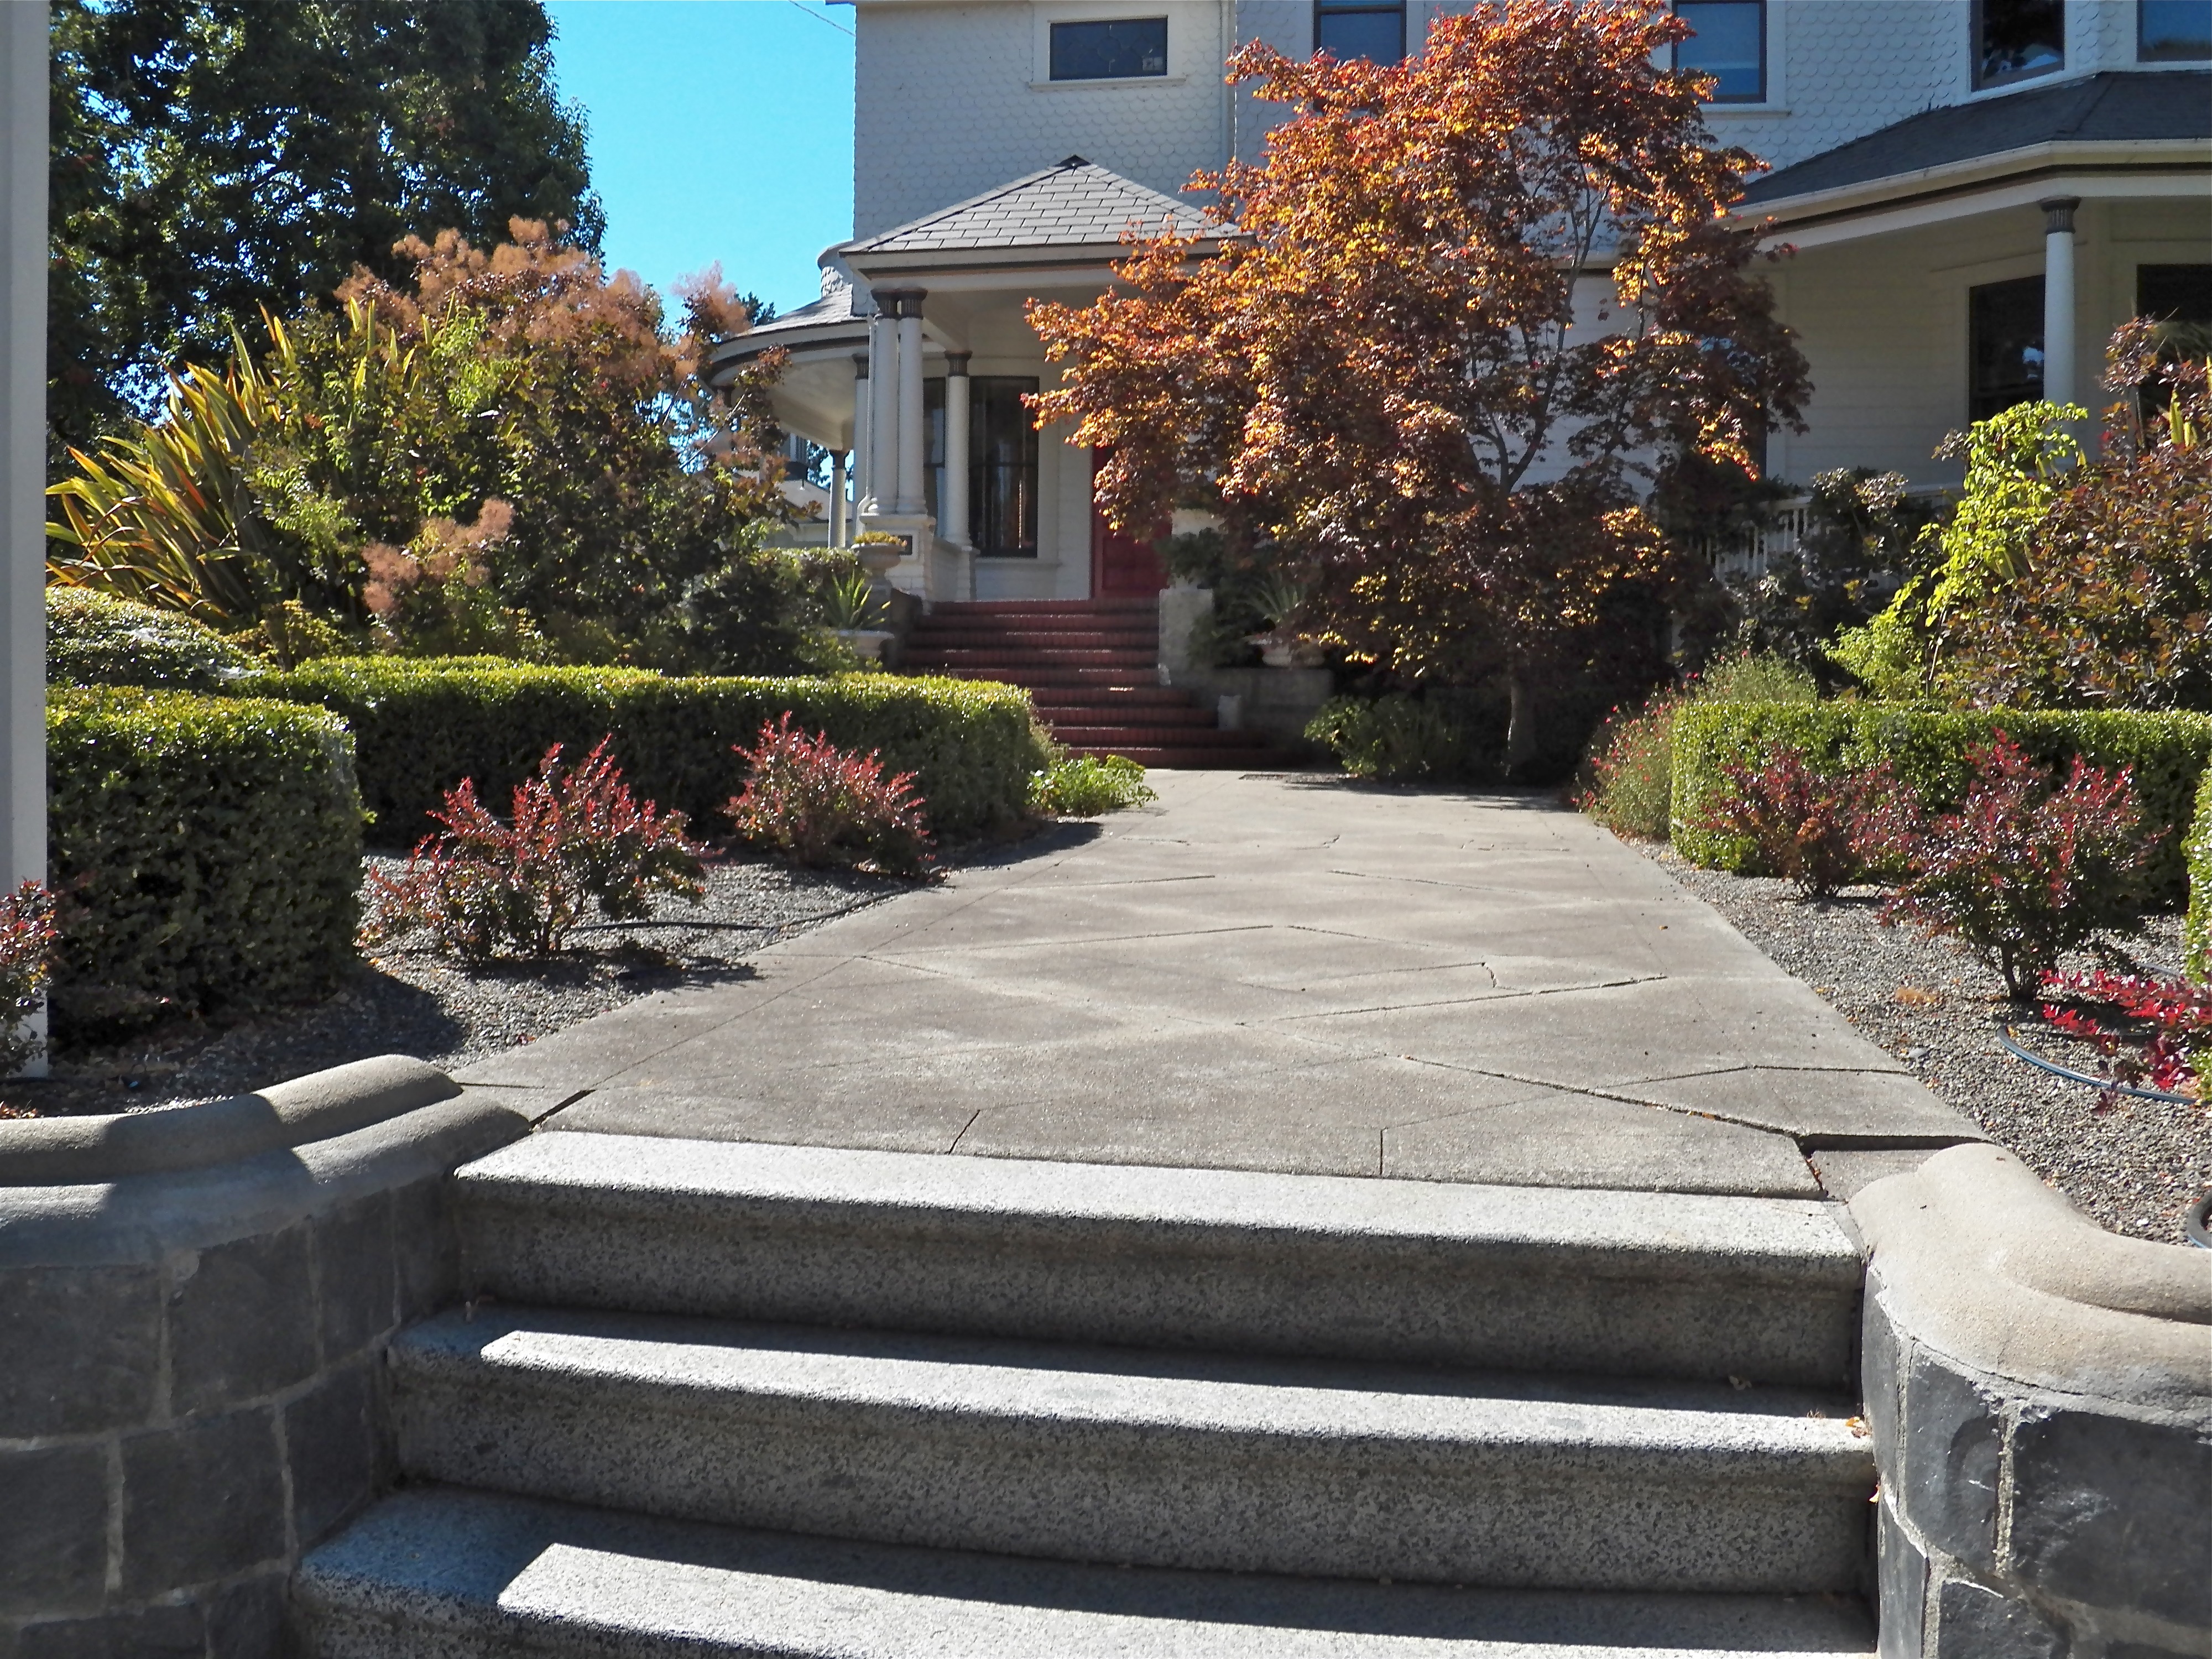
landscape, path, pathway, outdoor, lawn, home, stone, walkway, walk, backyard, garden, landscaping, courtyard, way, estate, footpath, yard, driveway, road surface, front yard, residential area, outdoor structure, landscape architect